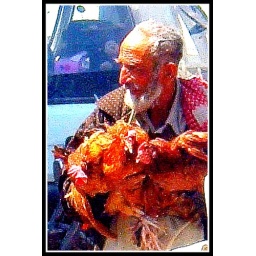
A chicken vendor on his way to join his partner selling chickens by the roadside in Mingora.